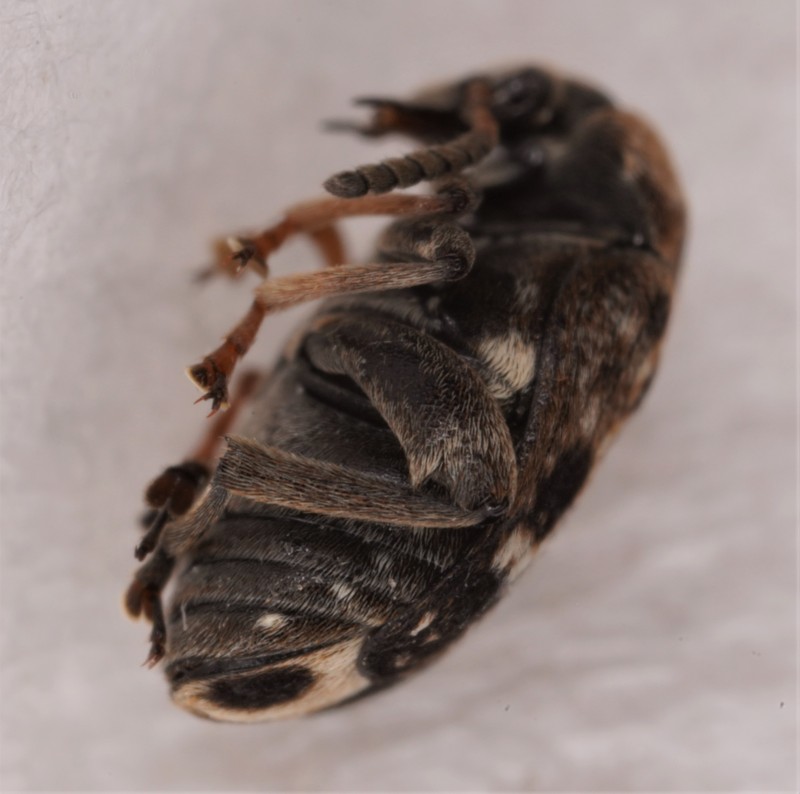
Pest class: pea_weevil